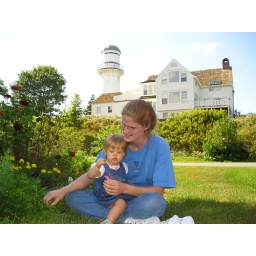
Katy and Claire explore nature in Dad's front yard. The flowers are courtesy of Ann's flower garden.